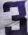
Number: 3